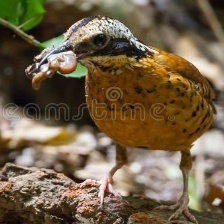
Species: EARED PITA
Scientific name: HYDRORNIS PHAYREI